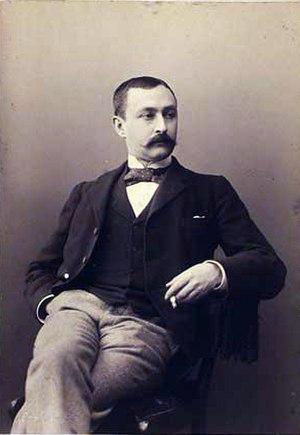
Peter Nansen était un romancier, journaliste et éditeur danois.